Jalal Baba

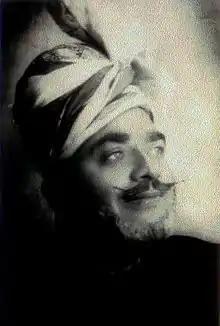
Jalal Baba's official portrait

Khan Jalaluddin Khan , (Urdu: خان جلال الدین خان) (5 March 1901 – 23 January 1981) aka Jalal Baba (Urdu: جلال بابا), was a Muslim League stalwart and a Pakistan Movement activist who served as the 8th Interior Minister of Pakistan under the Premiership of Feroz Khan Noon. Jalal Baba was a major figure in British Indian and later Pakistani politics, in particular in the North-West Frontier Province.